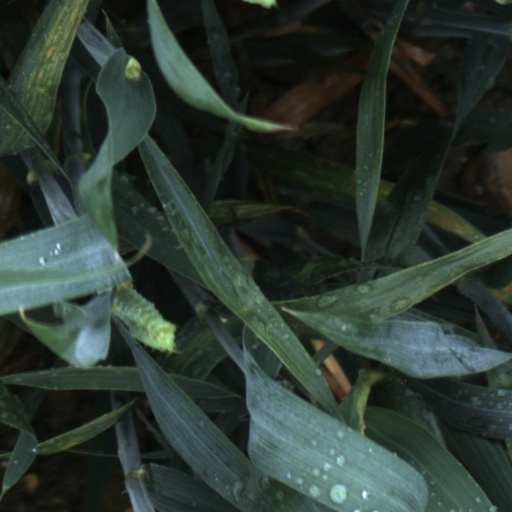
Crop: wheat